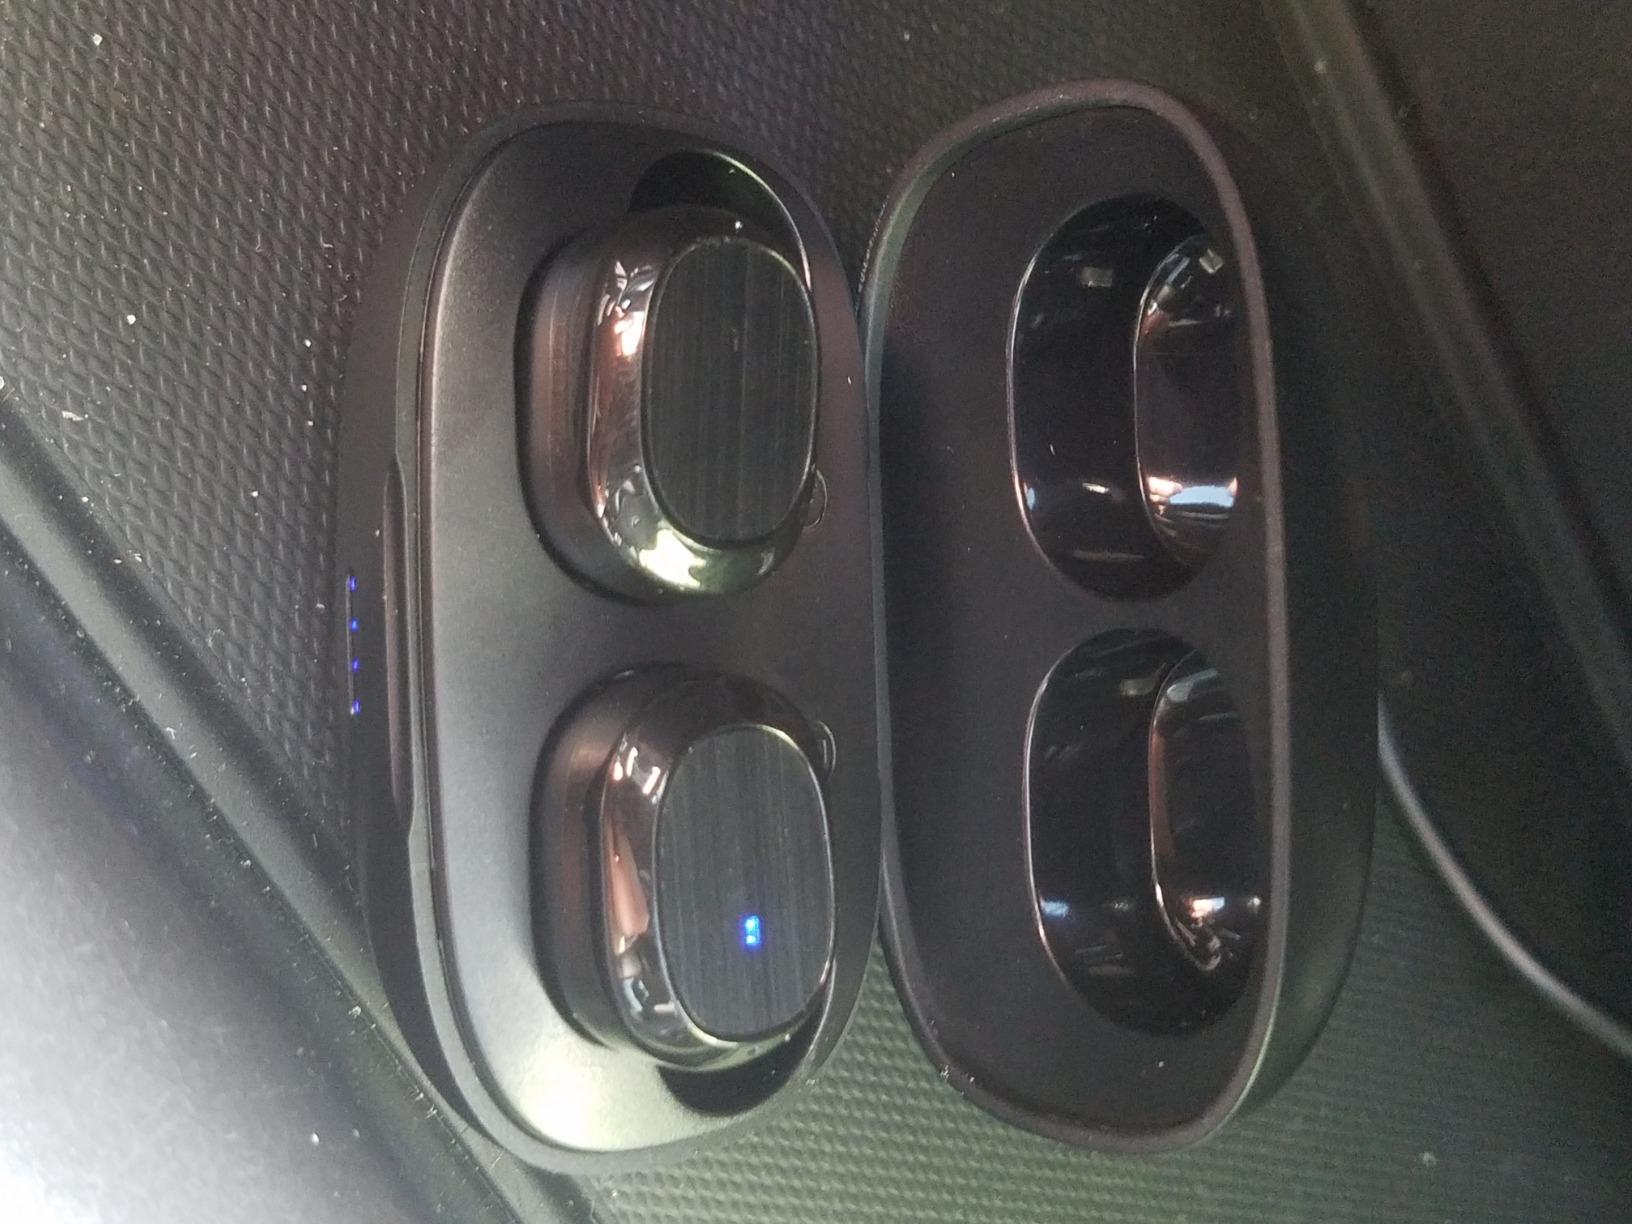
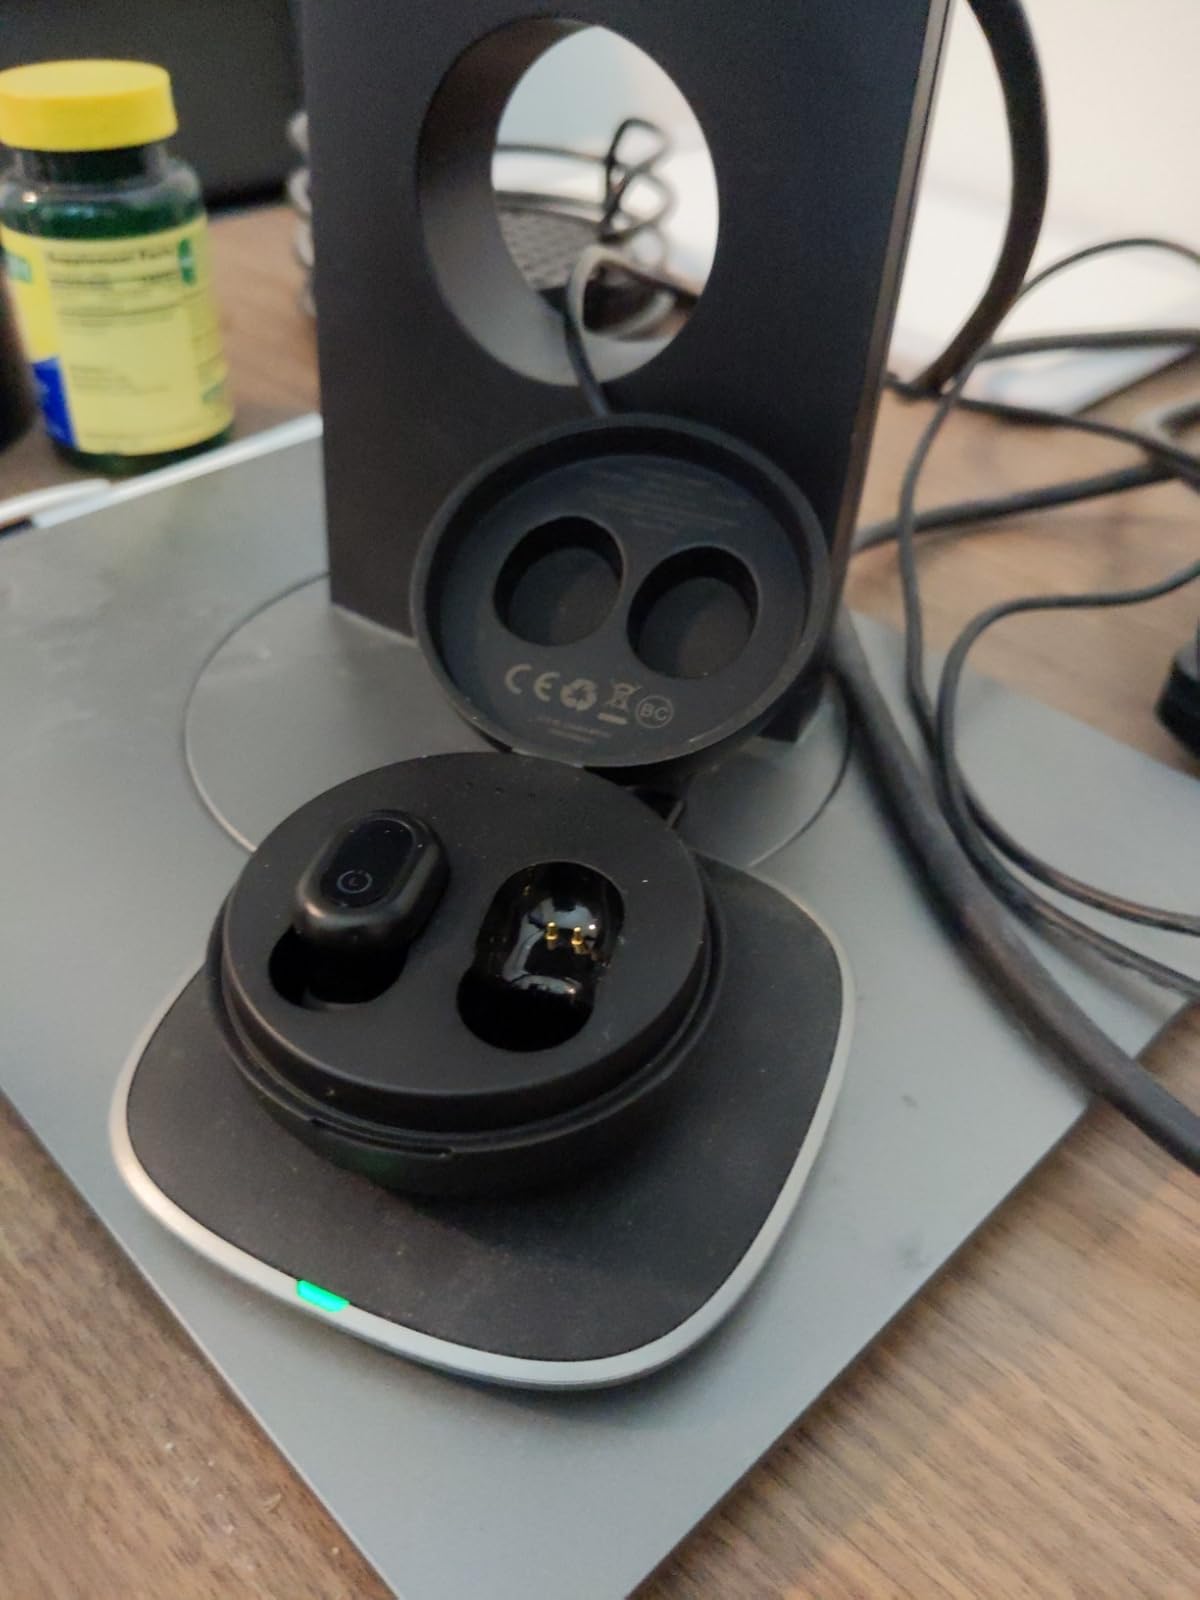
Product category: earbuds
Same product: no